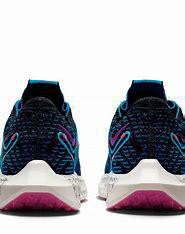
Brand: Nike
Model: Pegasus Turbo Next Nature